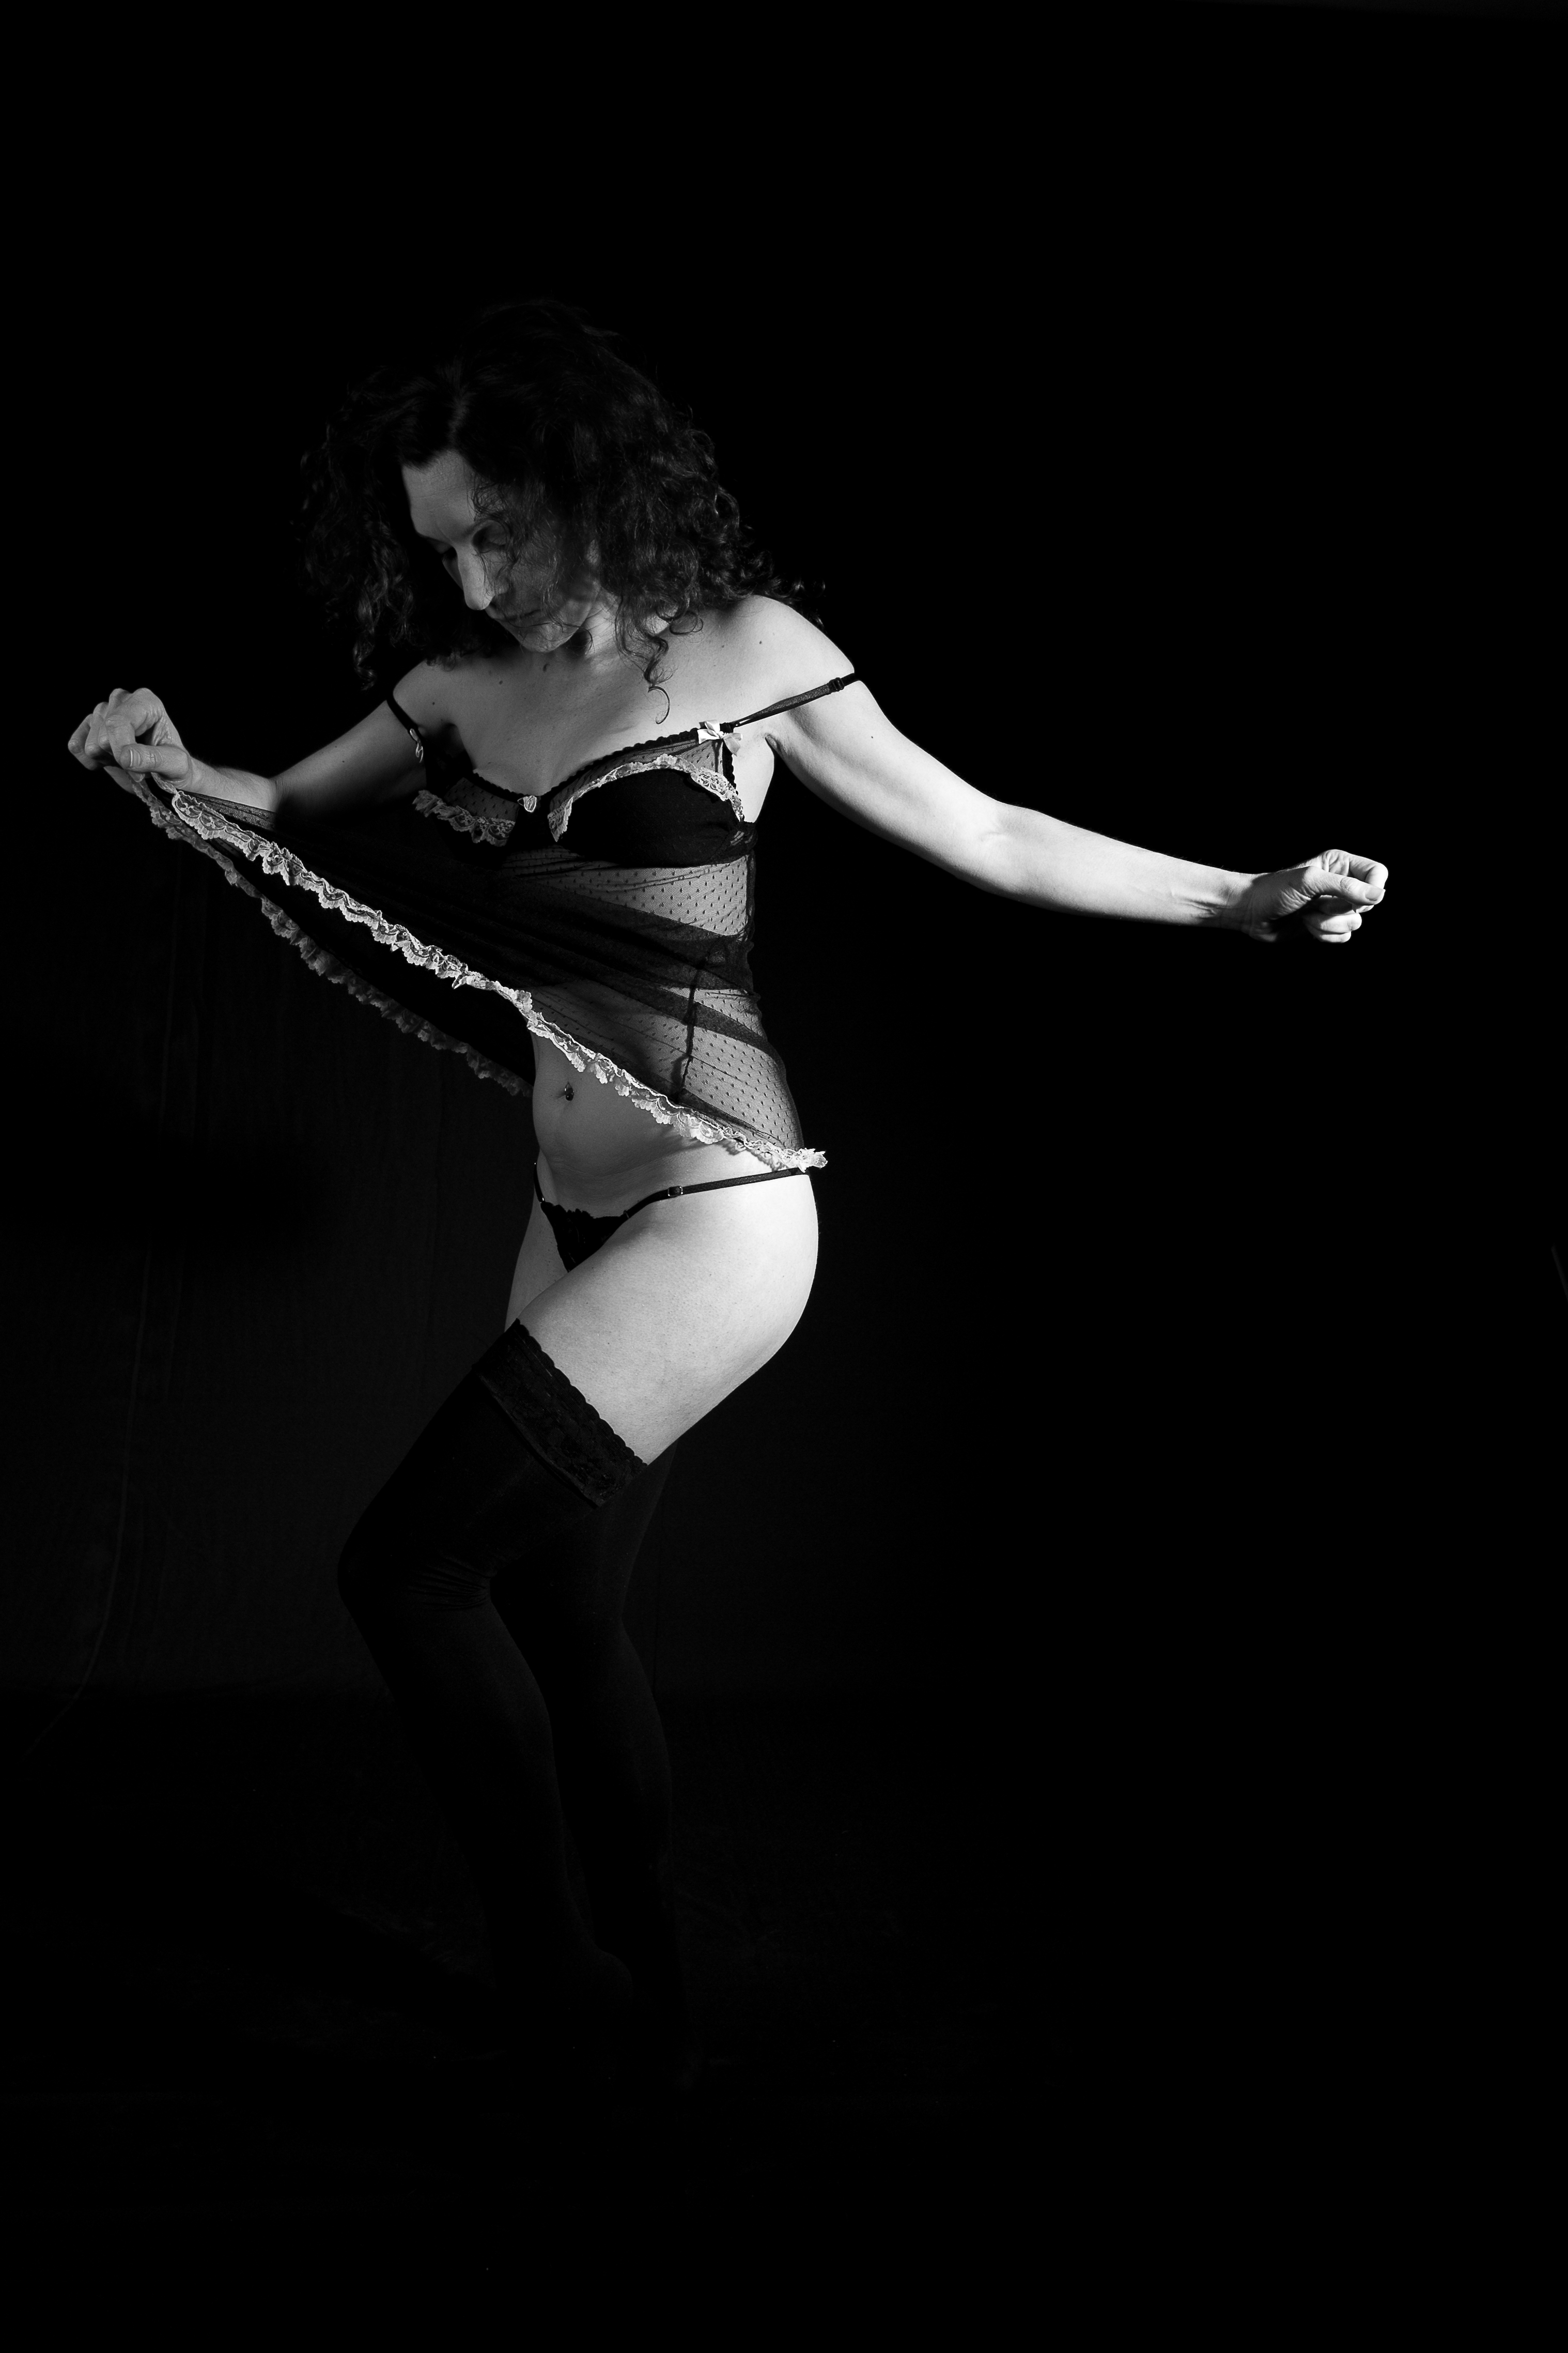
black and white, photo, dance, canon, studio, darkness, black, monochrome, ballet, performance art, blackandwhite, blackwhite, women, sports, canon6d, foto, sexy, argentina, event, entertainment, rodrigoparedes, buenosaires, ar, 160378, www160378com, studiolights, canon1635, performing arts, gabriela, choreography, monochrome photography, modern dance, concert dance, aerialist, erotic dance